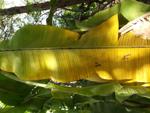
Label: xamthomonas